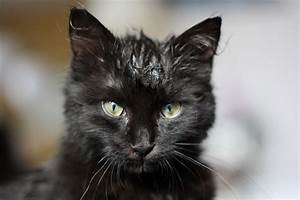
Label: gatto